Music of Sudan

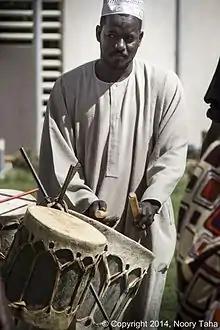
A man playing traditional Sudanese drums.

As in other neighboring African regions, the traditional musical styles of Sudan are ancient, rich and diverse, with different regions and ethnic groups having many distinct musical traditions. Music in Africa has always been very important as an integral part of religious and social life of communities. Performances of songs, dance and instrumental music are used in rituals and social ceremonies like weddings, circumcision rites or to accompany the long camel treks of the Bedouins. In these performances, music always has been a social event, marked by the combination of performers, lyrics, music and the participation of the community, like dancing or other types of sharing a musical event. Traditional music and its performance have been handed down from generation to generation by accomplished musicians to younger generations and was not written down, except in recent times by formally trained musicians or ethnomusicologists.